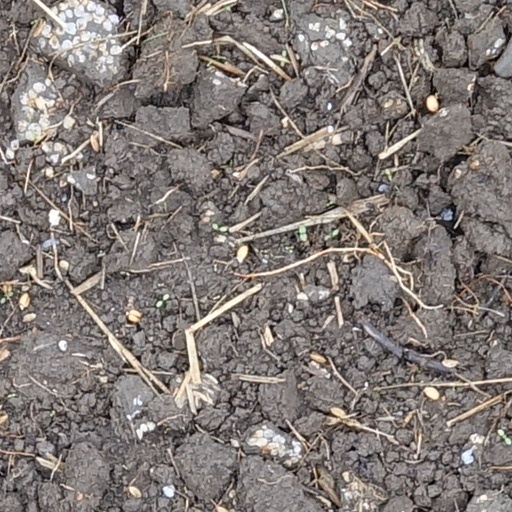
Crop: wheat